Barranquilla Carnival

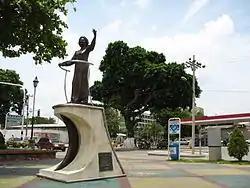
Esthercita Forero's statue, who recovered the La Guacherna's Tradition.

La Guacherna is a nocturnal parade and is considered as the most important pre-carnival event. It takes place on the previous week Friday before the beginning of the carnival. Many folkloric groups, cumbiambas, tamboras, disguises to the light of candles and people holding color lanterns participate in it.